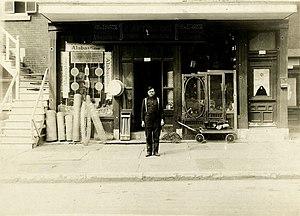
Quincaillerie A. Antonacci, rue Saint-Hubert, Montréal
La Plaza Saint-Hubert ou Société de développement commercial de la Plaza St-Hubert est un regroupement de 400 commerces et entreprises de services situés sur la rue Saint-Hubert, entre les rues de Bellechasse et Jean-Talon, dans l'arrondissement Rosemont-La Petite-Patrie, à Montréal.